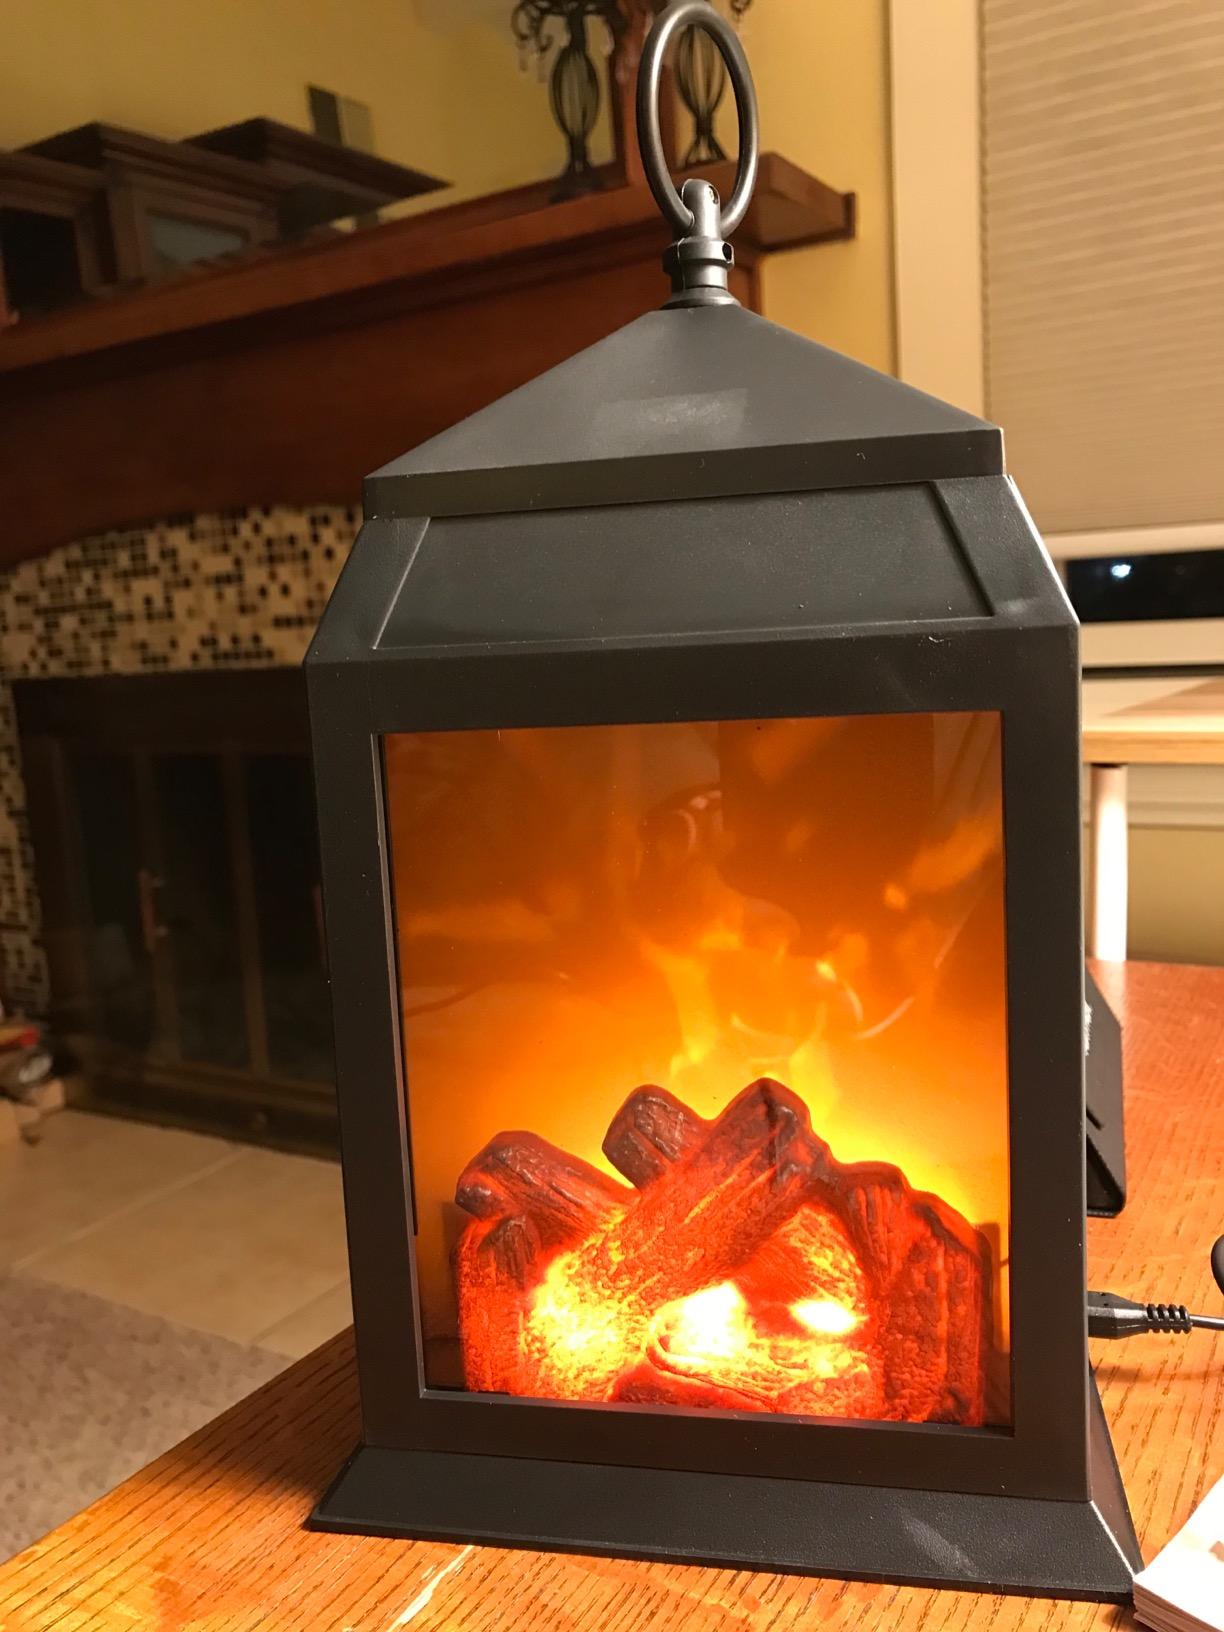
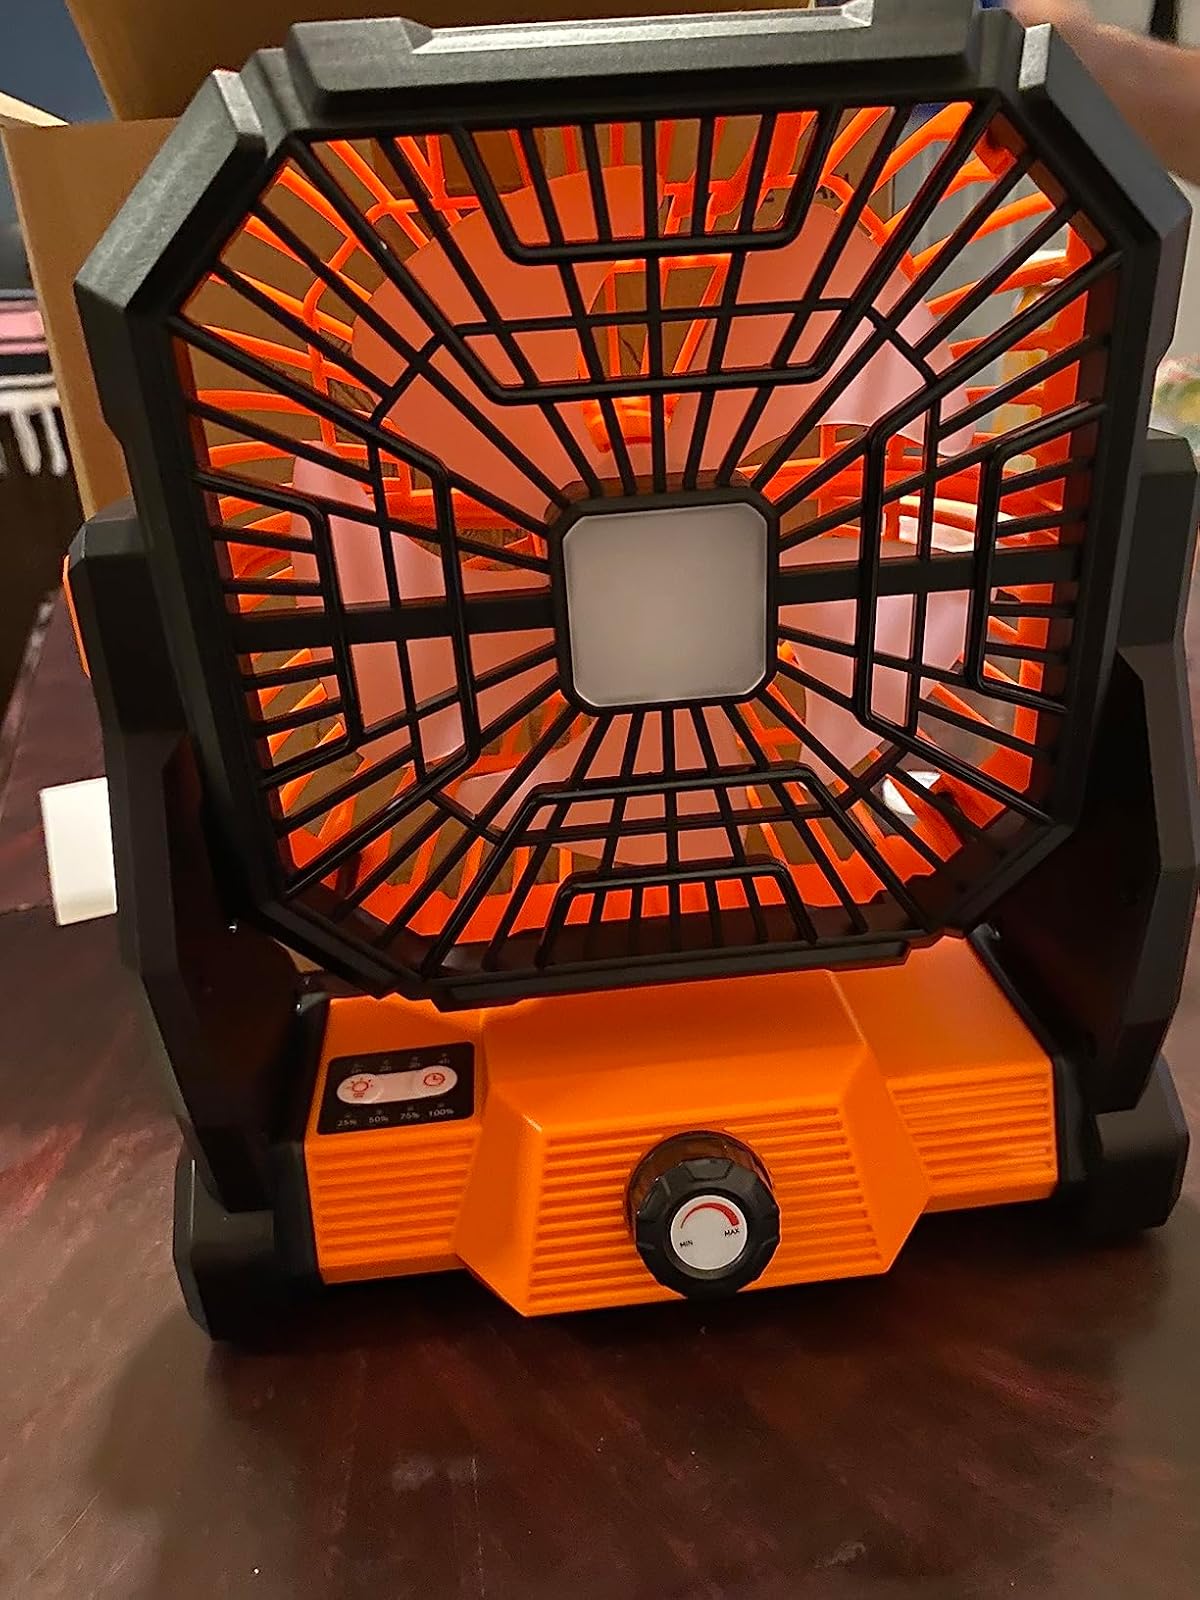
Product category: lantern
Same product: no